Árpád Hajós

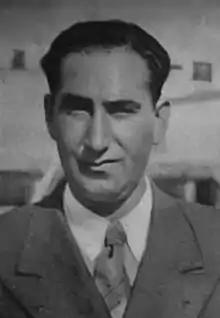

Árpád Hajós (25 March 1902 – 23 January 1971) was a Hungarian footballer. He played in two matches for the Hungary national football team in 1923.